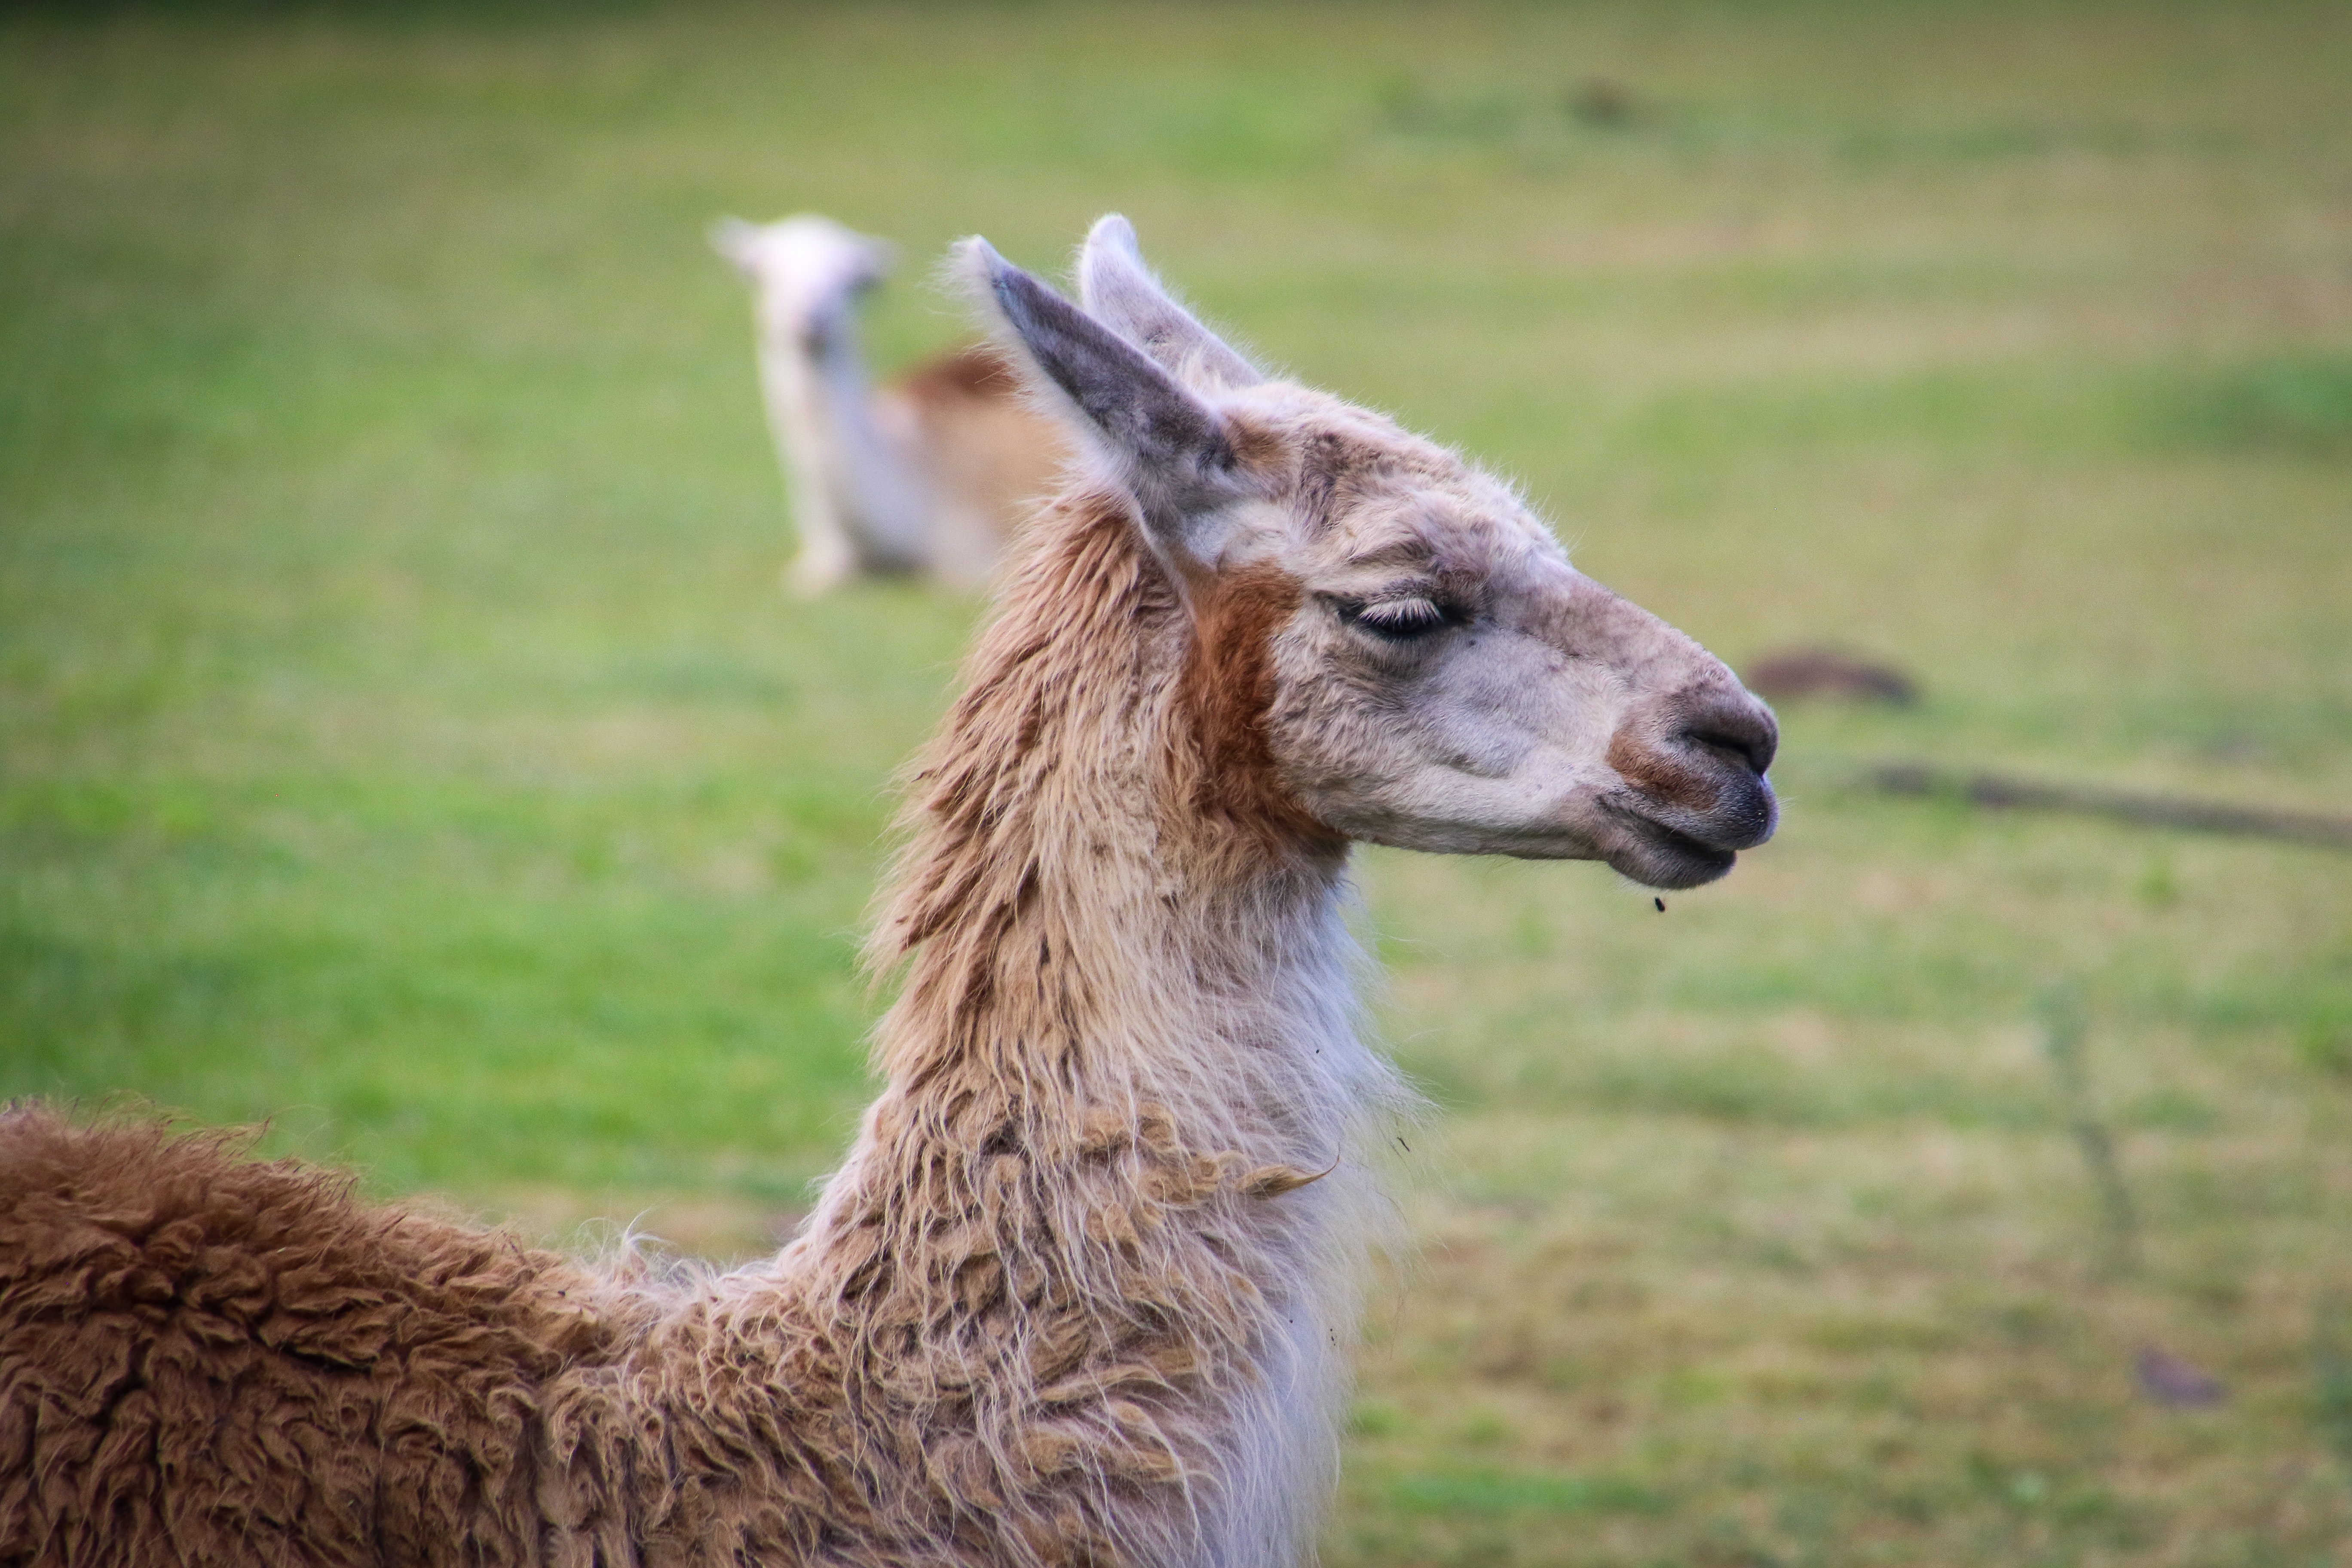
mammal, llama, vertebrate, alpaca, terrestrial animal, guanaco, camelid, wildlife, vicuna, grassland, adaptation, pasture, snout, livestock, grass, plant, meadow, fawn